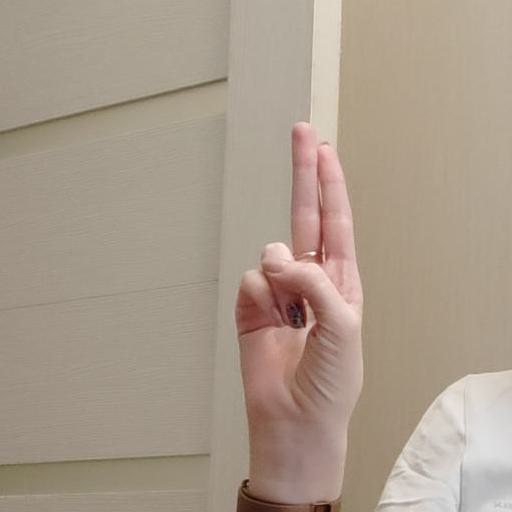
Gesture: two_up